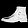
Label: Ankle boot